Park Jung-ah

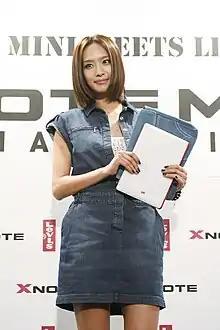

Park Jung-ah (also spelled as Park Jeong-ah, Park JungA; February 24, 1981) is a South Korean singer, actress, entertainer, and radio DJ.